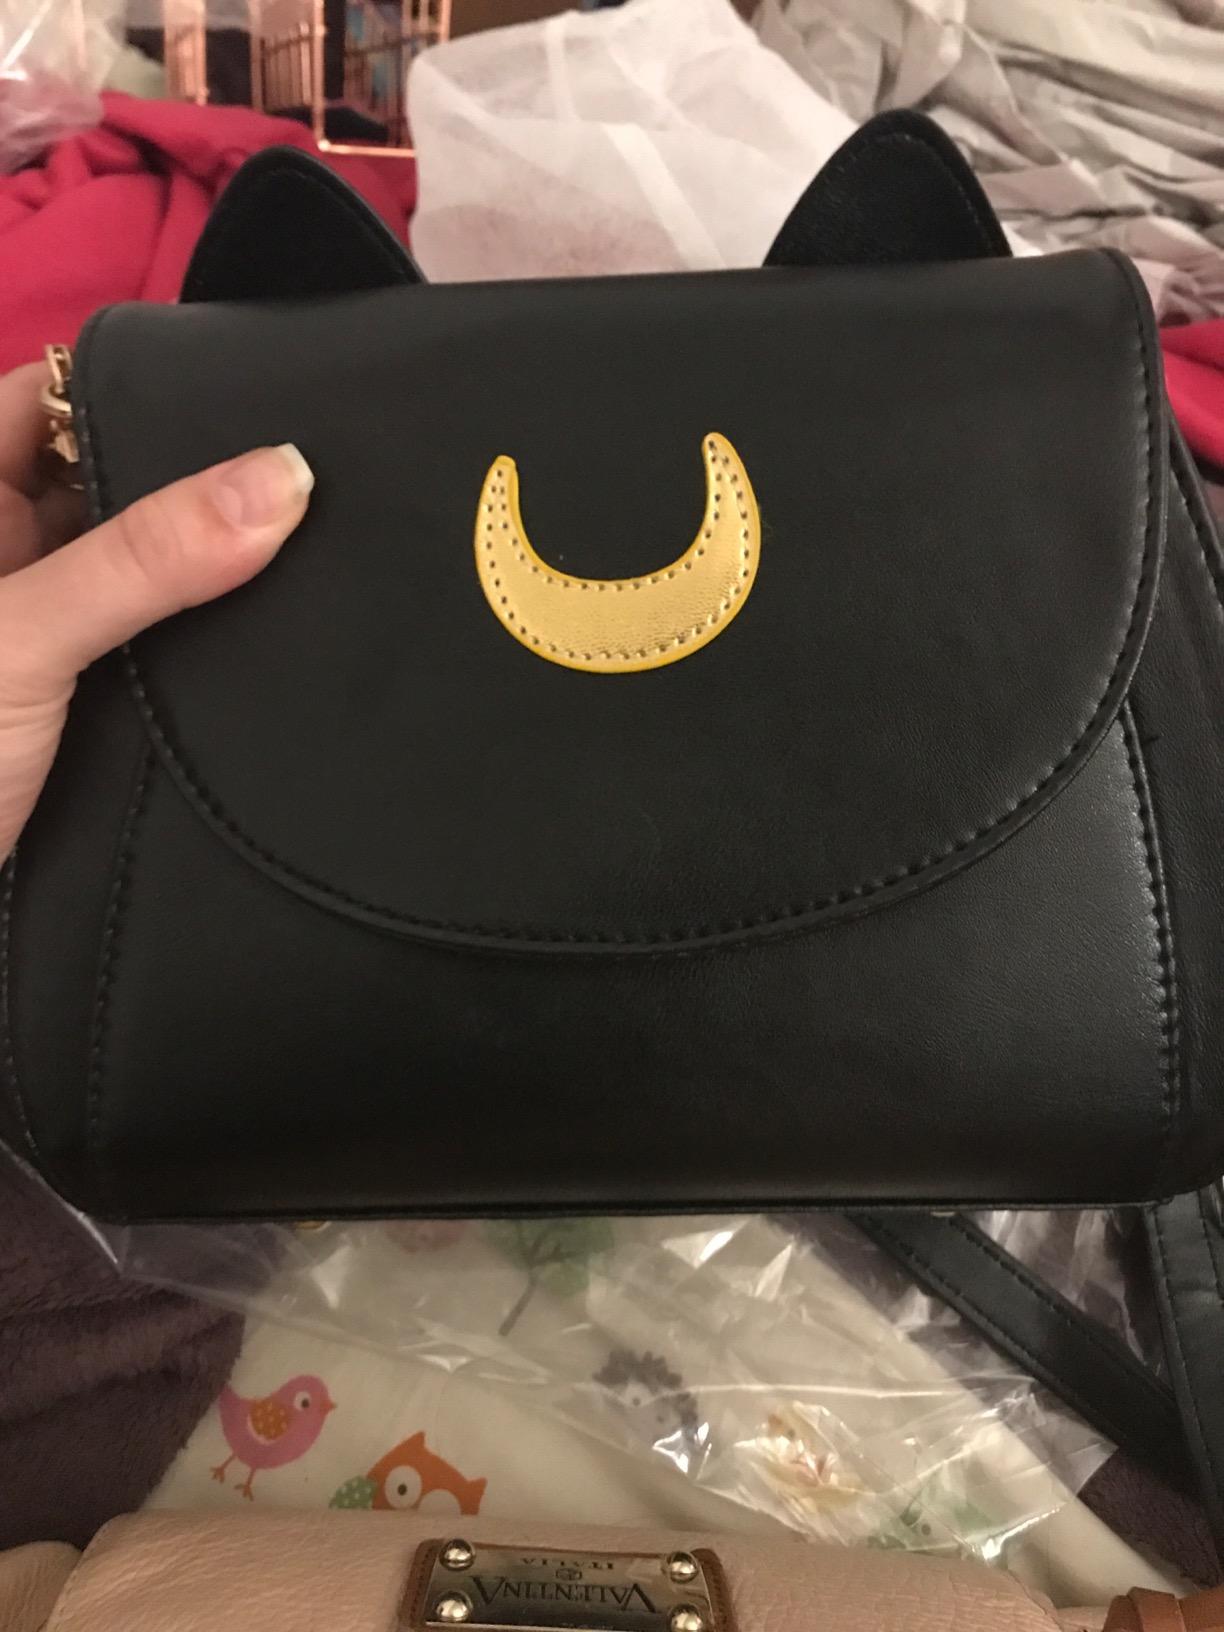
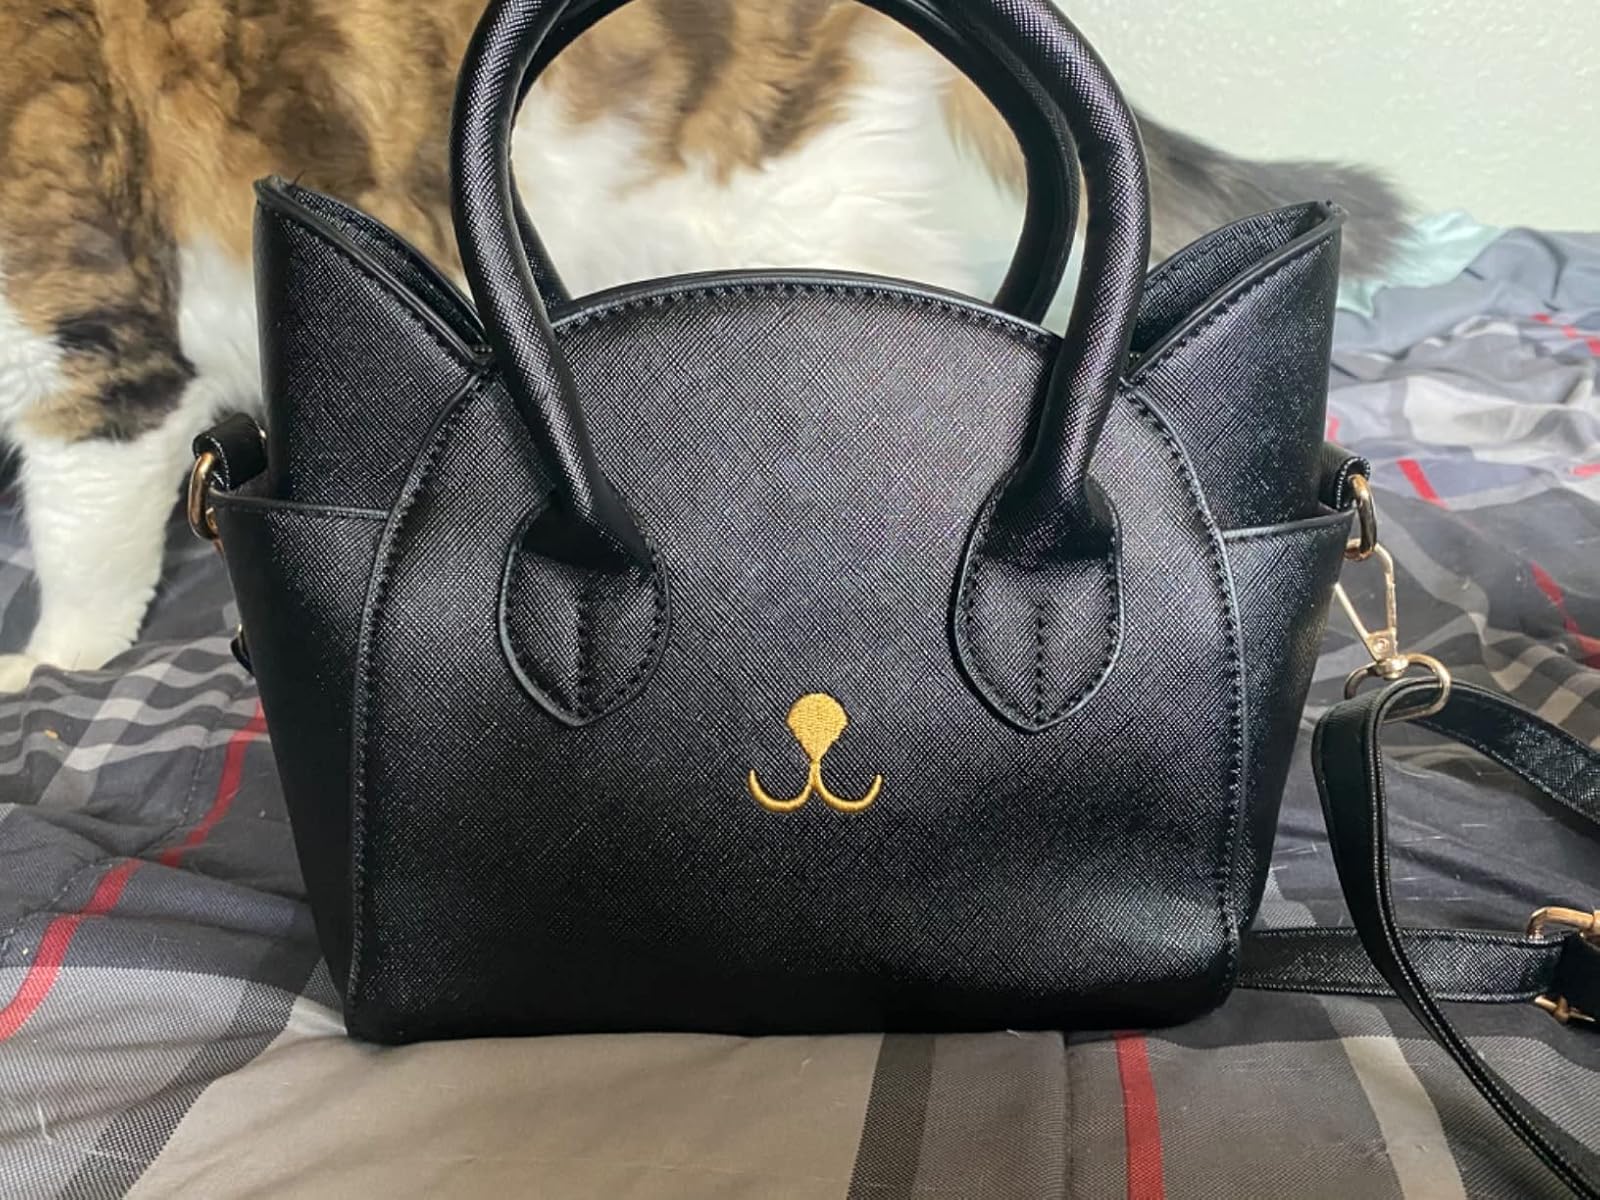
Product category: accessories_handbag
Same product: no